West Sumatra

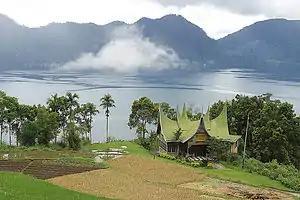
Lake Maninjau

The province is served by Minangkabau International Airport, opened in July 2005, 23 km north-west of Padang in Ketaping, Padang Pariaman regency. The airport has direct international services to Kuala Lumpur in Malaysia, as well as servicing most large cities in Indonesia.